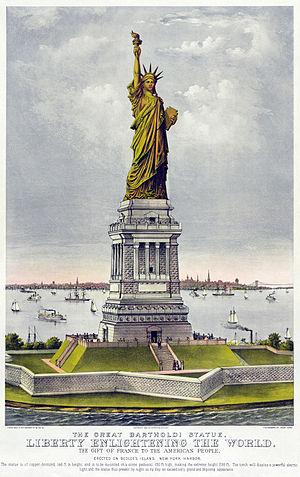
La statue de Bartholdi, la liberté éclairant le monde: don de la France au peuple américain. Chromolithographie réalisée l'année avant la construction de la statue. Sur cette vue, la statue fait face au Sud, alors qu'en réalité elle fait face à l'Est. Türkçe: Heykel dikilmeden 1 yıl önce (1885'te) yayımlanan renkli taş baskı resmi
Le terme Americana regroupe ce qui a trait à l'histoire, la géographie, le folklore et la culture des États-Unis d'Amérique. On l'utilise ainsi pour qualifier les objets considérés comme caractéristiques du peuple américain, ou représentant particulièrement bien la culture américaine, souvent de manière stéréotypée.
Édouard René Lefebvre de Laboulaye, communément appelé Édouard Laboulaye, né le 18 janvier 1811 à Paris où il est mort le 25 mai 1883, est un juriste et un homme politique français. Il fut député, puis sénateur inamovible de la IIIe République.